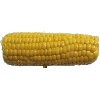
Label: corn